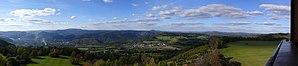
Ludvíkovice est une commune du district de Děčín, dans la région d'Ústí nad Labem, en Tchéquie. Sa population s'élevait à 931 habitants en 2018.